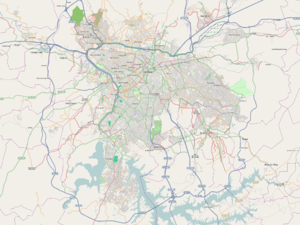
La région métropolitaine de São Paulo, en portugais região metropolitana de São Paulo ou Grande São Paulo, réunit 39 municipalités de l'État de São Paulo constituant une conurbation. Elle englobe plus de 20 millions d'habitants, c'est la troisième plus grande aire urbaine du monde.